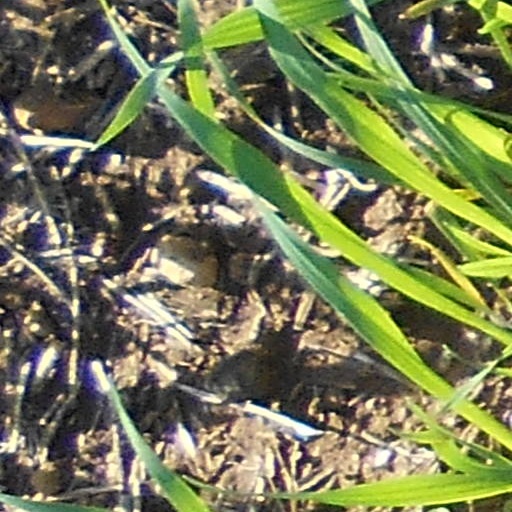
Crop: wheat